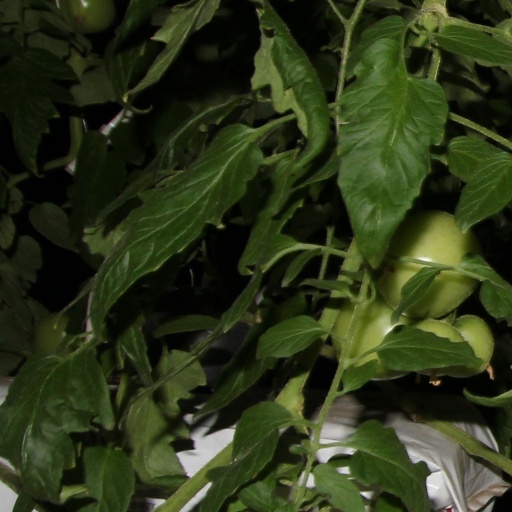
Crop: tomato